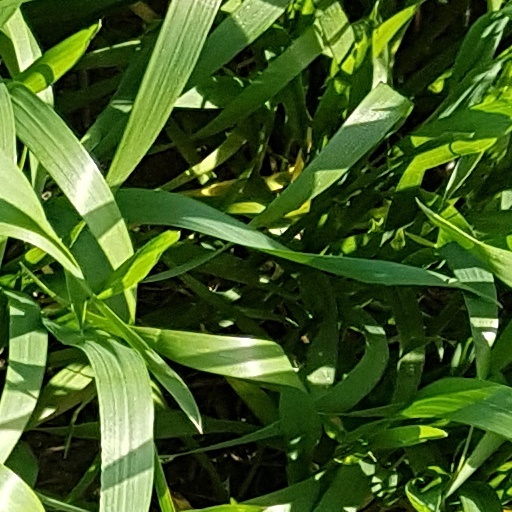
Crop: wheat